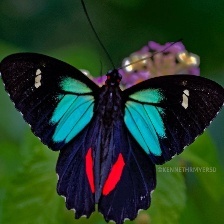
Species: GREEN CELLED CATTLEHEART